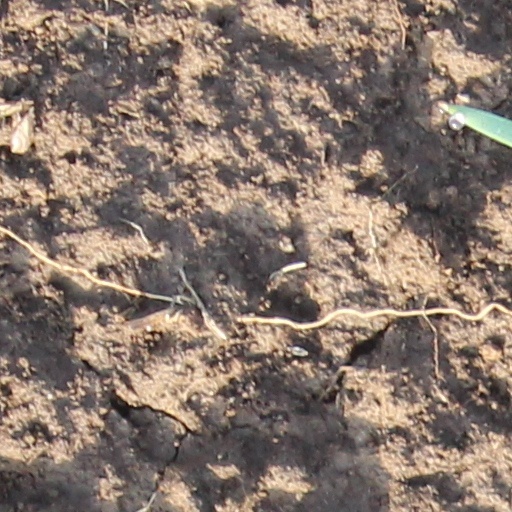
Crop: wheat